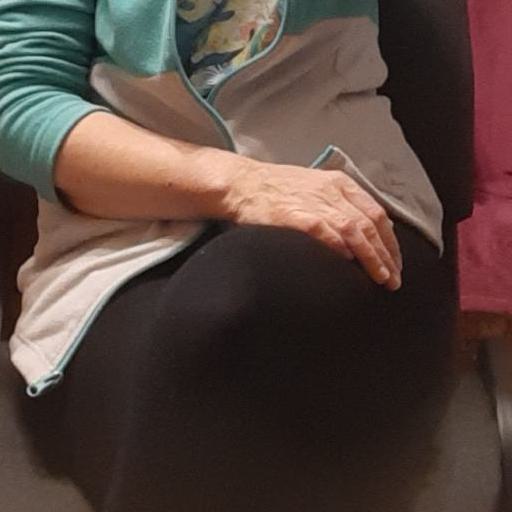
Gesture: no_gesture